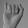
ASL letter: I